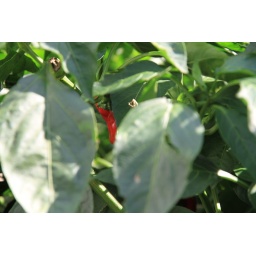
These are flowers from my aunties garden. She sells flowers in the market